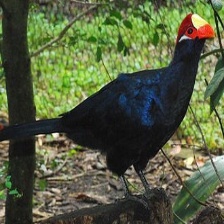
Species: VIOLET TURACO
Scientific name: MUSOPHAGA VIOLACEA